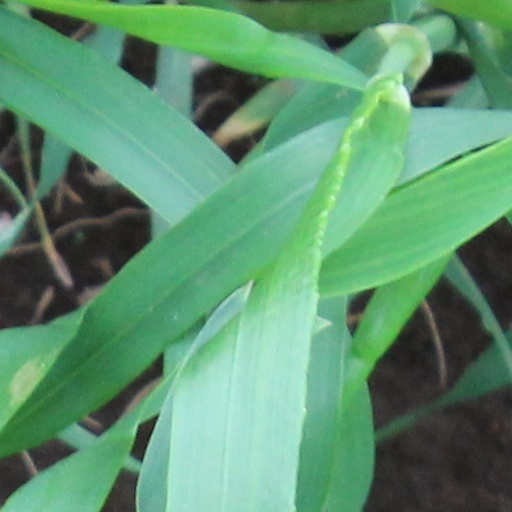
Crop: wheat